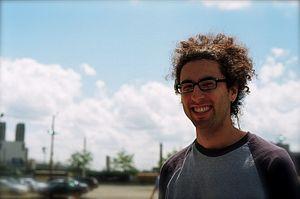
Epic Rap Battles of History est une web-série créée par Peter Shukoff et Lloyd Ahlquist. La série est diffusée sur YouTube à partir du 26 septembre 2010 et présente des battles entre des personnalités historiques ou populaires, réelles ou fictives.